John Haycraft

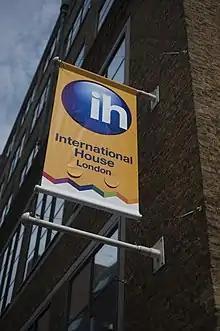
International House, London

John Stacpoole Haycraft (11 December 1926 – 23 May 1996) was an English language teacher and author who founded the International House World Organisation, which has shaped the evolution of the profession of English language teaching (ELT).